Charles Méré

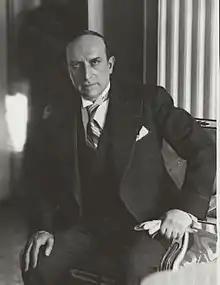
Méré at the CISAC Congress in Warsaw (1934)

Charles Méré (29 January 1883 – 2 October 1970) was a French film director, screenwriter, and playwright.